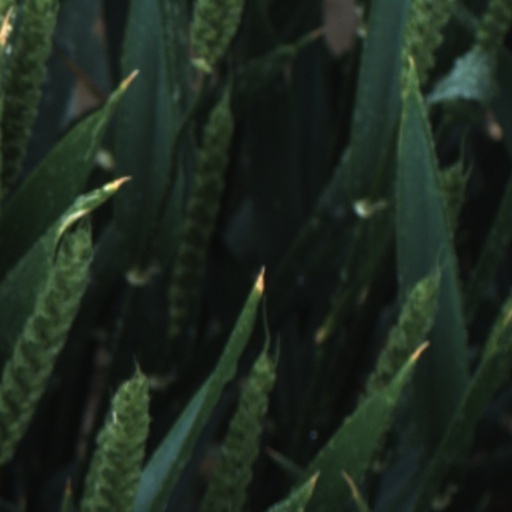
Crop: wheat